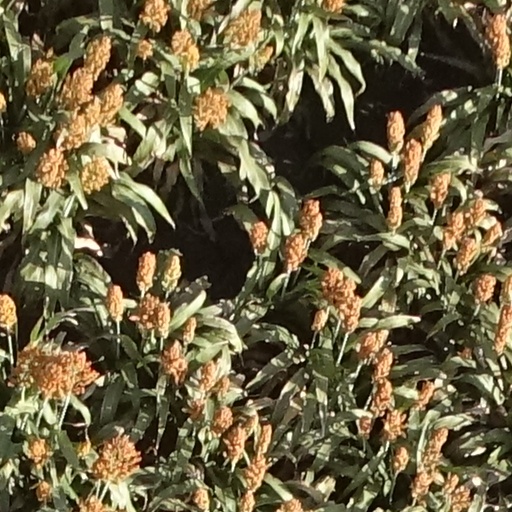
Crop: sorghum